Nepenthes thorelii

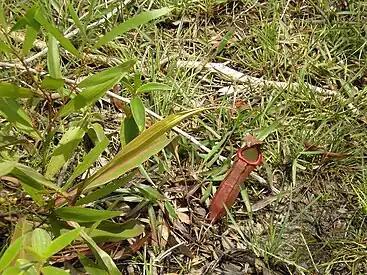
A plant of the putative natural hybrid "N. mirabilis" × "N. thorelii", showing a lower pitcher intermediate in appearance between its parent species

"Nepenthes thorelii" is closely related to the Indochinese species "N. smilesii". These two taxa share several morphological features, such as narrow linear leaf blades and leaf bases that clasp the stem. In addition, "N. smilesii" may grow in similar habitats to "N. thorelii".